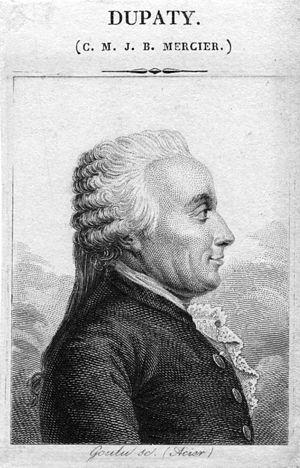
portrait gravé
Charles-Marguerite-Jean-Baptiste Mercier Dupaty, né à La Rochelle le 9 mai 1746, mort à Paris le 17 septembre 1788 est un magistrat français.